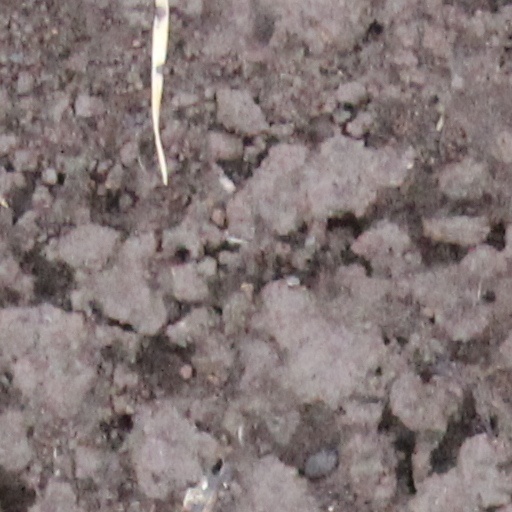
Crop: wheat